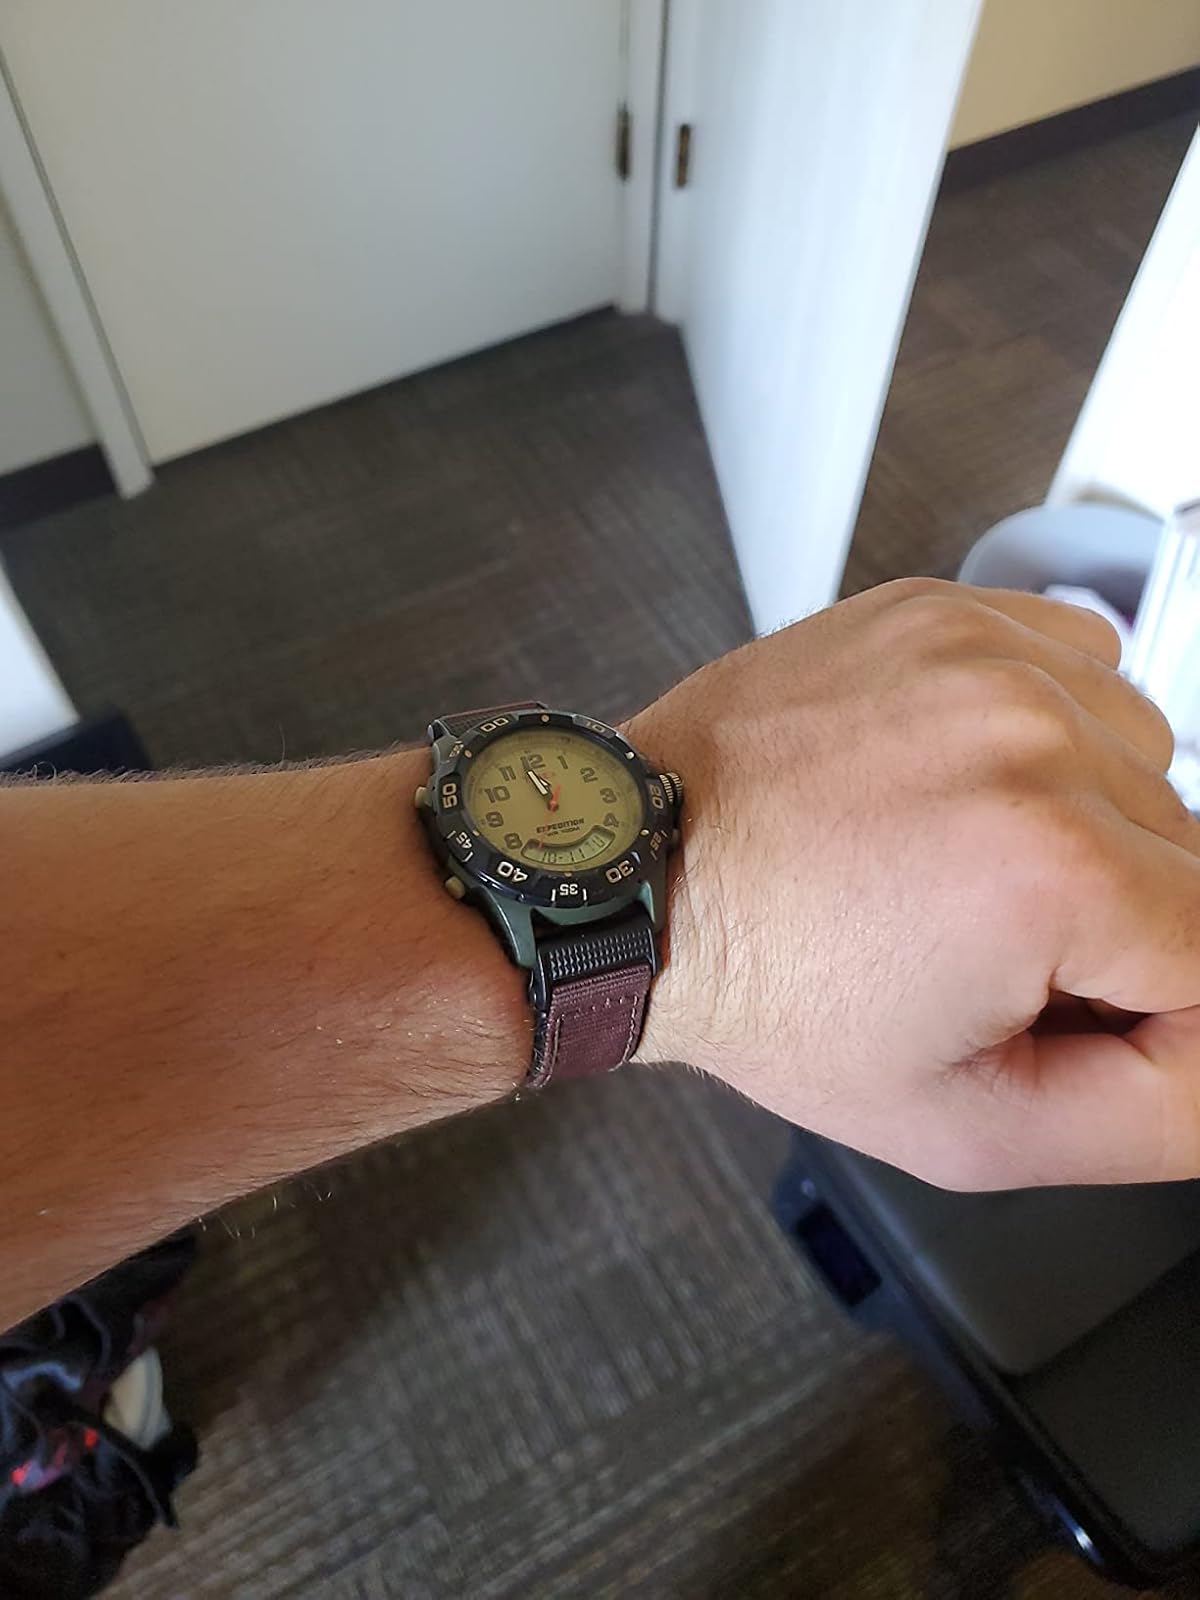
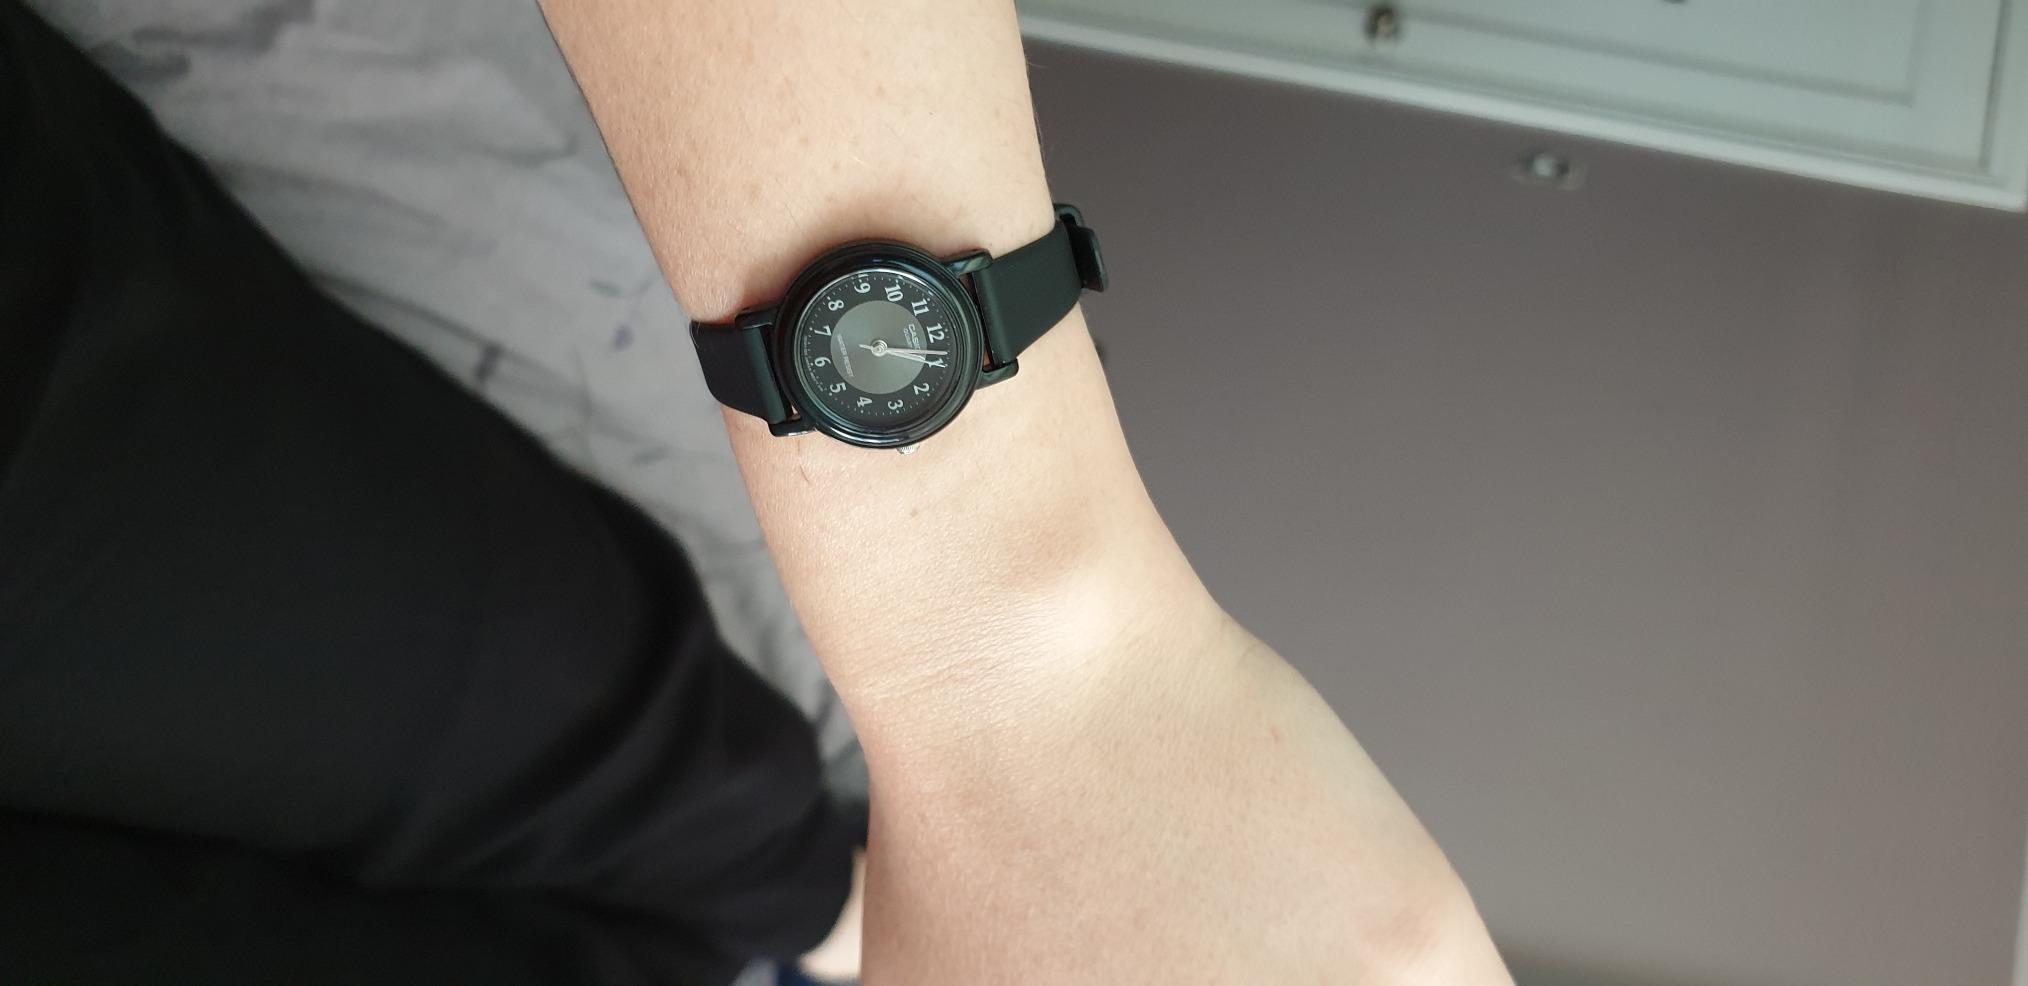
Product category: accessories_watch
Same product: no